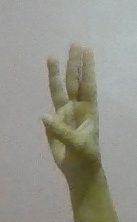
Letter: thaa